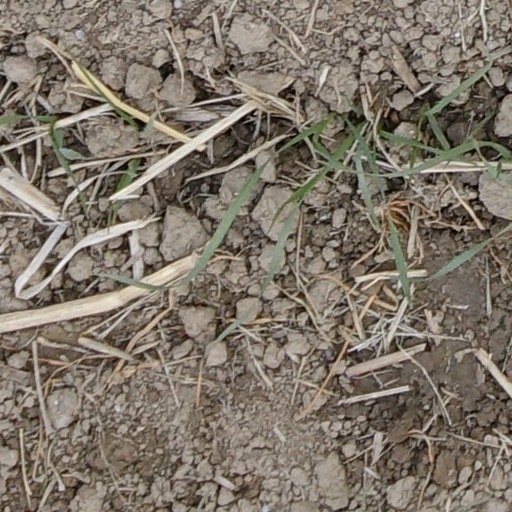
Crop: wheat